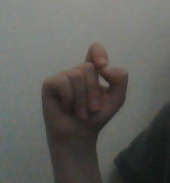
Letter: fa